Friedrich Wilhelm von Jagow

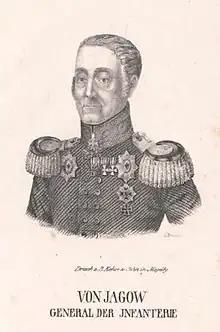

Friedrich Wilhelm Christian Ludwig von Jagow (8 September 1771, in Wolfshagen – 2 December 1857, in Berlin) was a Prussian General of Infantry who fought in the Napoleonic Wars.